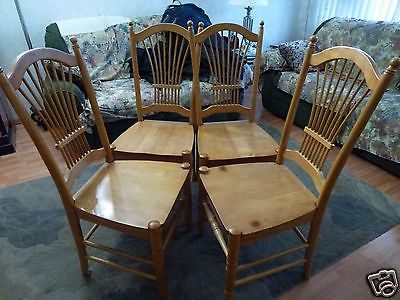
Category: chair